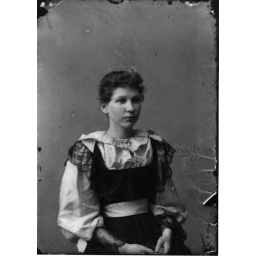
From a set of glass plates purchased in Sea Cliff, NY